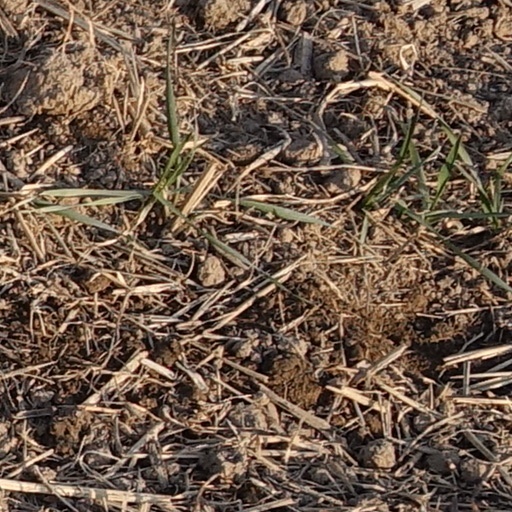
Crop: wheat